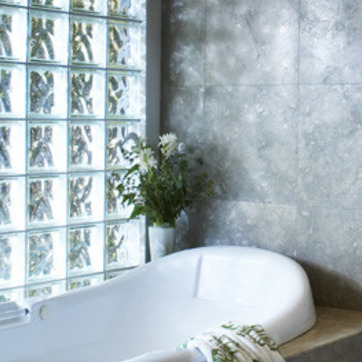
Material: foliage